Second-order Jahn-Teller distortion in main-group element compounds

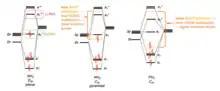
Rationalization of the inversion barriers of NH and PH.

The pyramidalization and energies of inversion of group 15 :MR (M = N, P, As, Sb, Bi) and group 14 •MR molecules can also be predicted and rationalized using a second-order Jahn-Teller distortion treatment. The “parent” planar molecule possessing D symmetry has frontier orbitals of a” (HOMO) and a’ (LUMO) symmetries. The pyramidalizing vibration mode has symmetry a”. The triple product yields the totally symmetric representation a’, indicating that the molecule will indeed pyramidalize into C symmetry.